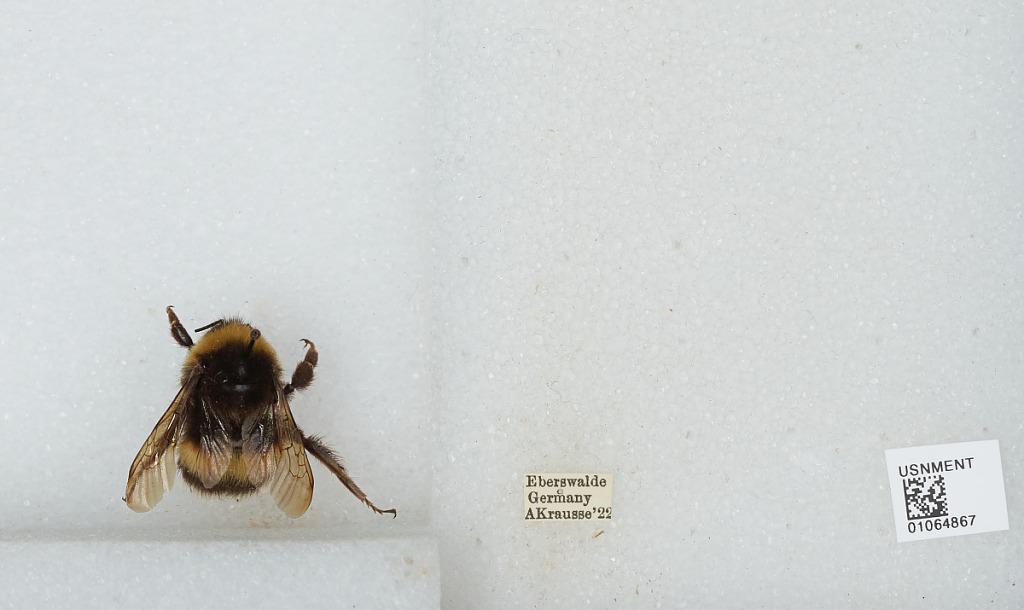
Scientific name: Bombus sp.
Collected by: A. Krausse
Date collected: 1922--
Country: Germany
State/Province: Brandenburg
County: Barnim
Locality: Eberswalde
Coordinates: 52.8356, 13.8182